Oliver 80

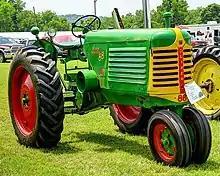
Oliver 88

The Oliver 88 was introduced in 1947, and was restyled in 1948 with "Fleetline" styling that enclosed the mechanical systems. Early models in the restyled run used the swept-back Fleetline style, which was updated with a more upright posture in later years. Engines came with gasoline, kerosene/distillate, diesel and LP gas options. The 88's diesel engine had six cylinders, and most models had six-speed transmissions. Gross power for the gasoline engine increased to . The 88 was offered with single, dual-front-wheel, and wide-front row-crop versions and a standard version, as well as orchard, high-crop and industrial versions. Hydraulic hitch operation was introduced in 1949. The 1954 price was about $3,000.